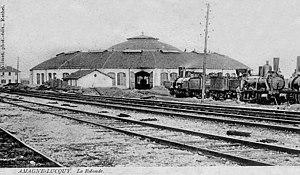
La rotonde du dépôt de locomotives de la compagnie des chemins de fer de l'Est, à côté de la gare d'Amagne-Lucquy.
La gare d'Amagne - Lucquy est une gare ferroviaire française des lignes de Soissons à Givet, d'Hirson à Amagne - Lucquy et d'Amagne - Lucquy à Revigny. Elle est située sur le territoire de la commune de Lucquy à proximité d'Amagne, dans le département des Ardennes en région Grand Est.